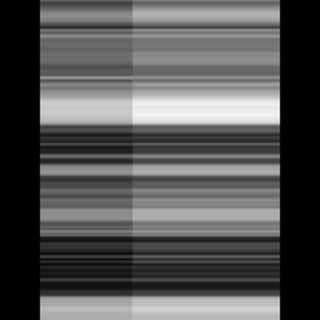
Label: sugarcane_rust